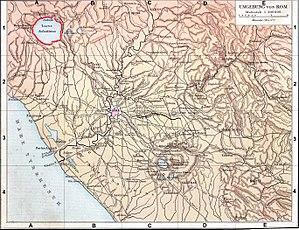
Fond de carte de 1886 (G. Droysens Allgemeiner Historischer Handatlas), libre de droit (Image:Rom_Umgebung.jpg), Lago di Bracciano en rouge.